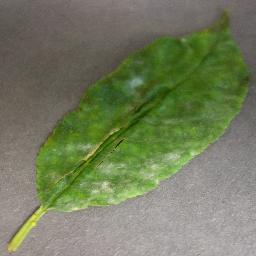
Label: Cherry___Powdery_mildew